Women in classical music

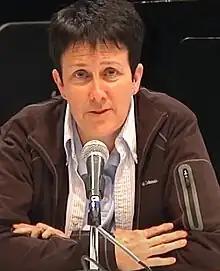
Jennifer Higdon American composer, Higdon's work spans orchestral, chamber, and choral music. She won the Pulitzer Prize for Music in 2010 for her Viola Concerto.

In 2015 Sara Mohr-Pietsch estimated in an article for "The Guardian" that about 40% of living composers are female, and yet, she lamented, only about 17% of names on music publishers lists were female.